Invis

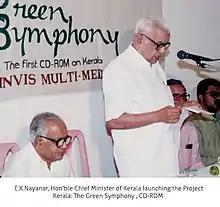
E. K. Nayanar Chief Minister of Kerala launching the project "Kerala: The Green Symphony" in 1996

In 1996 November, E. K. Nayanar, Chief Minister of Kerala, launched the CD-ROM project of Invis Multimedia. The history of digital media in Kerala starts with the launching of the project Kerala: The Green Symphony in November 1996. The CD- ROM, "Kerala: The Green Symphony" was the first cross platform (Windows/Macintosh) CD-ROM developed in India. The final product was released on 18 June 1998. Subsequently, the Department of Tourism, Government of Kerala agreed to sponsor the title "Kerala: The Green Symphony" and it was released as a multimedia title, produced in association with Kerala Tourism. The CD-ROM was later translated into Hindi, German, French and Japanese languages.